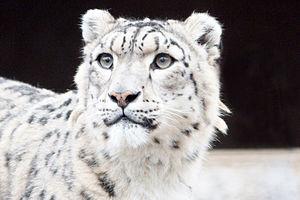
Le parc national de Saïliouguem se trouve dans la région montagneuse aux confins des frontières de la Russie, du Kazakhstan, de la Mongolie et de la Chine dans les montagnes de l'Altaï, en Asie centrale. En raison de son éloignement et de sa position à la confluence de zones montagneuses, de steppes, de déserts et de forêts, le parc est une réserve naturelle d'importance mondiale pour la biodiversité. Le parc a été officiellement créé en 2010-2012 dans le but particulier de protéger le mouton de montagne de l'Altaï (argali), espèce vulnérable, et la rarissime panthère des neiges, en danger d'extinction. Les monts Saïliouguem sont une crête de l'Altaï, et s'étendent au nord-est des monts Saïan. Sur le plan administratif, le parc est situé dans le raïon de Koch-Agatch de la République de l'Altaï. Bien que l'écotourisme soit encouragé, la visite du parc exige actuellement des laissez-passer spéciaux de l'administration et les activités sont restreintes à quelques routes et pistes autorisées.